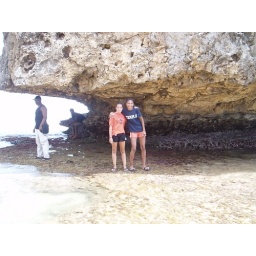
This huge rock is on the beach in Barbados